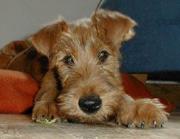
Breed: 207-n000036-Irish_terrier